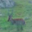
Label: deer